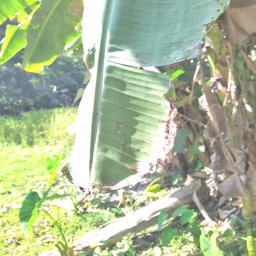
Label: JAHAJI LEAF